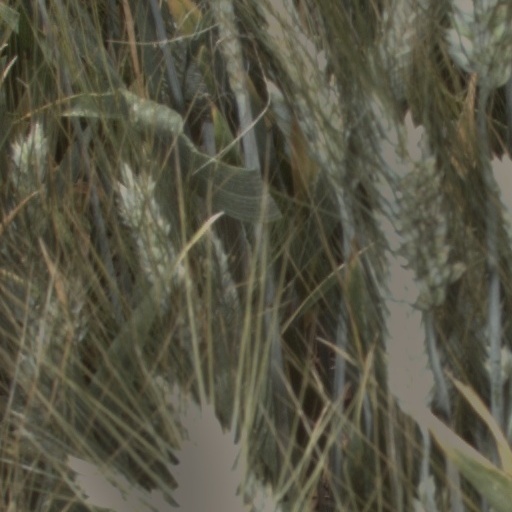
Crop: wheat